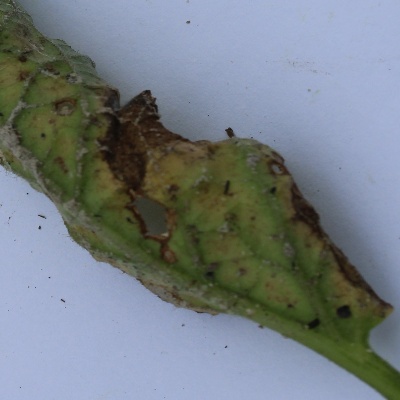
Crop: Tomato
Condition: septoria leaf spot